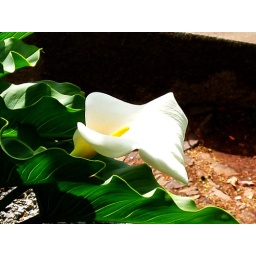
A close up of a flower in the mountain tropical gardens.